Richard Josey

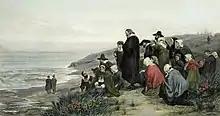
"Departure of the Mayflower" (from Delft, The Netherlands) engraved by Richard Josey after Alfred Walter Bayes

Among his more successful religious subjects were "The Finding of Moses," after Frederick Goodall; "Helen on the Walls of Troy," after Lord Leighton; "Preparing for Confirmation," after Burgess; "Hope Nursing Love," and "Crossing the Ford," after Sir Joshua Reynolds; "Gethsemane," after John Spreckley Cuthbert; "Calvary," after Joseph Noel Paton; and "Pity and Love are Akin," after Frank Miles.